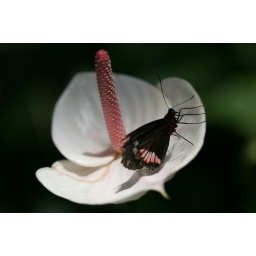
Butterfly in white flower